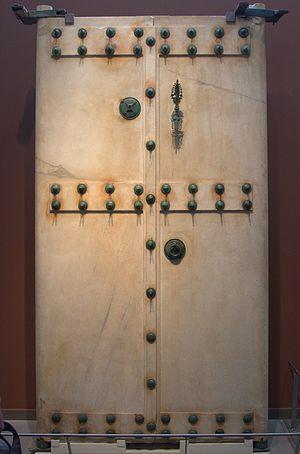
Le Musée archéologique de Thessalonique, situé à Thessalonique, dans la périphérie de Macédoine centrale, est l'un des plus importants musées archéologiques grecs. Il a été inauguré en 1962, lors des festivités du 50ᵉ anniversaire de la conquête de Thessalonique pendant les guerres balkaniques.